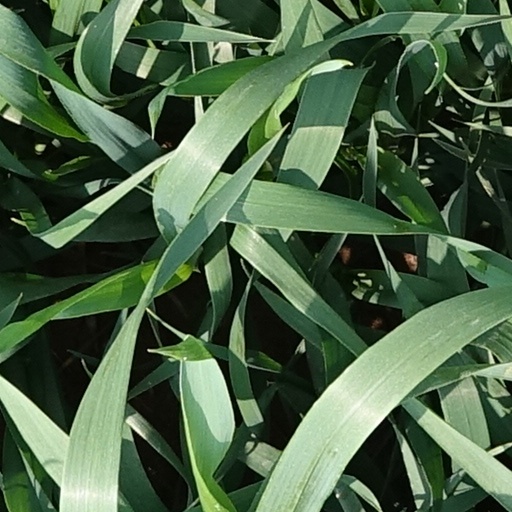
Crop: wheat